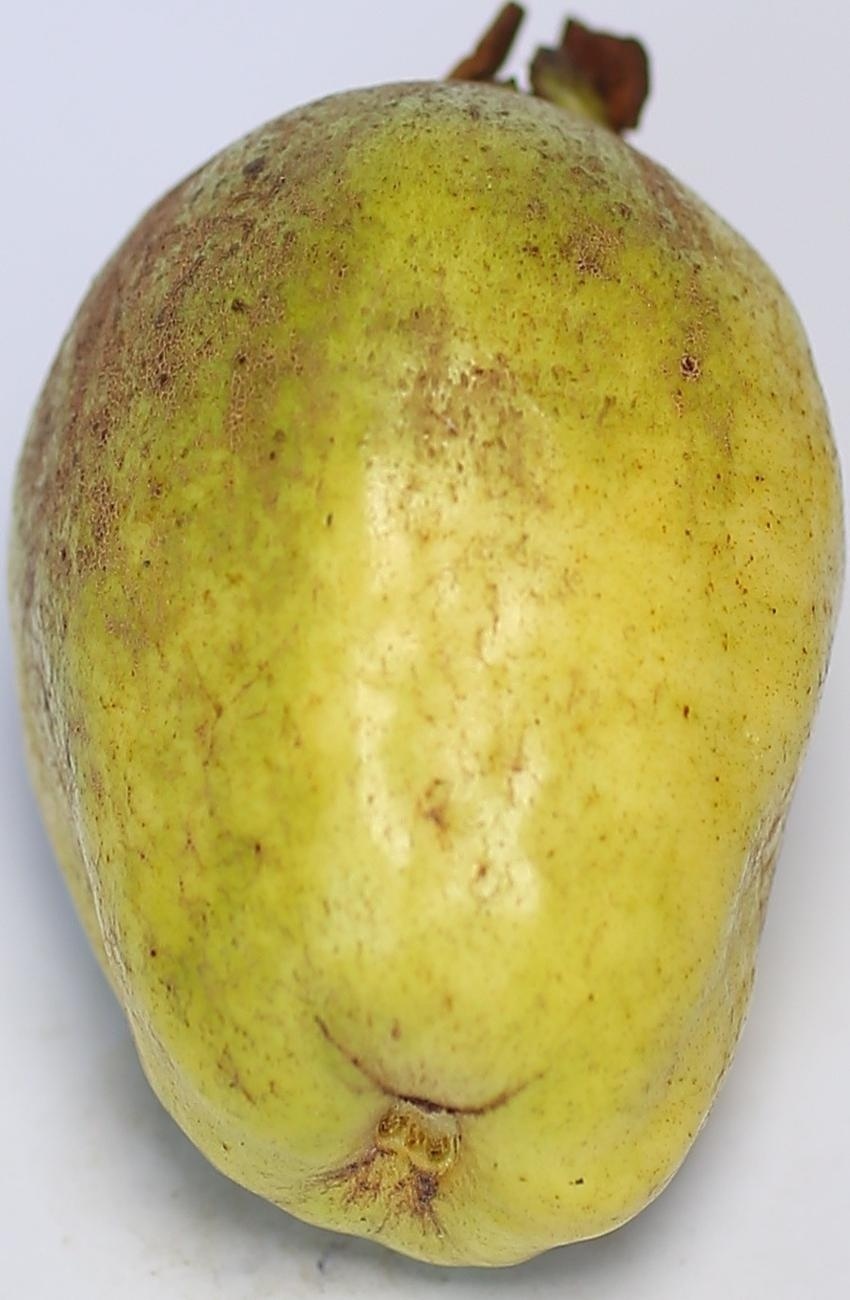
Maturity: mature-green
Variety: thadhrami